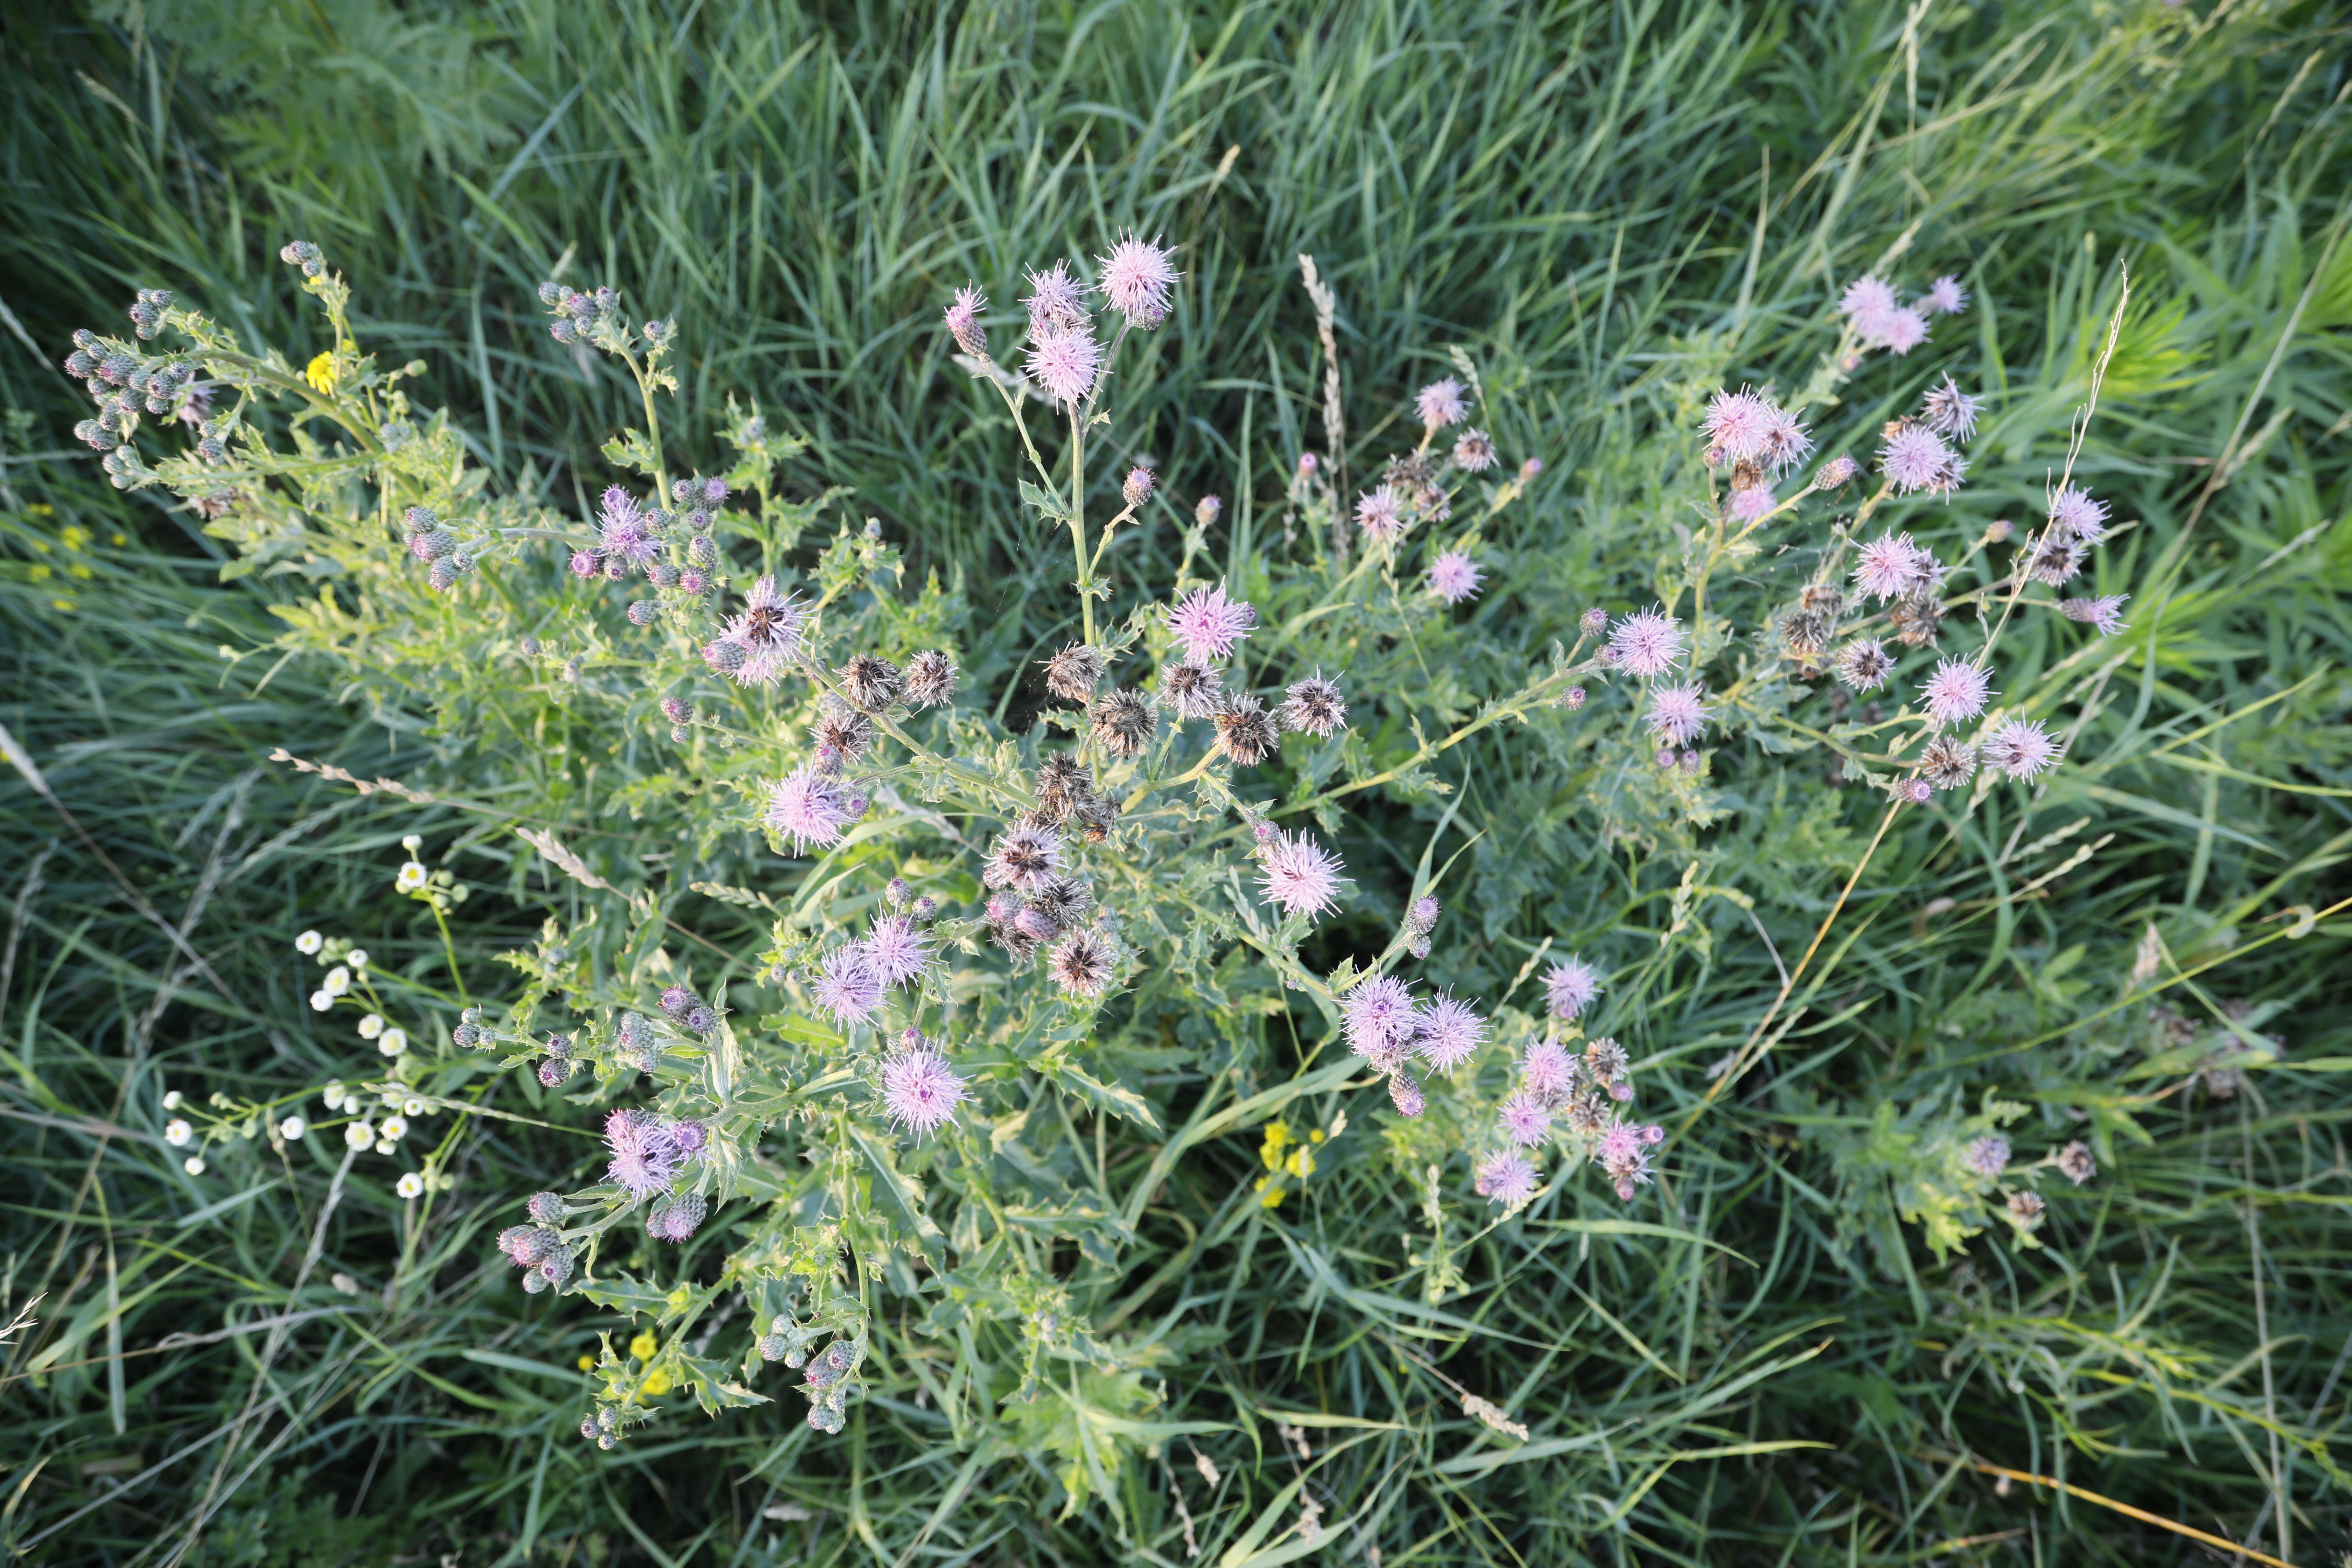
Plant species: Cirsium arvense